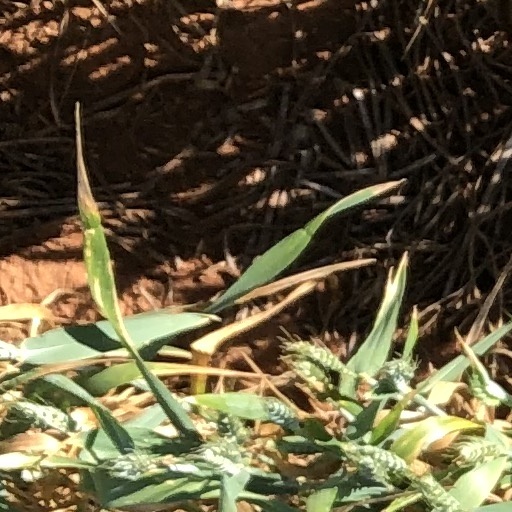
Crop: wheat